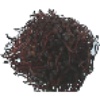
Label: Rambutan 1